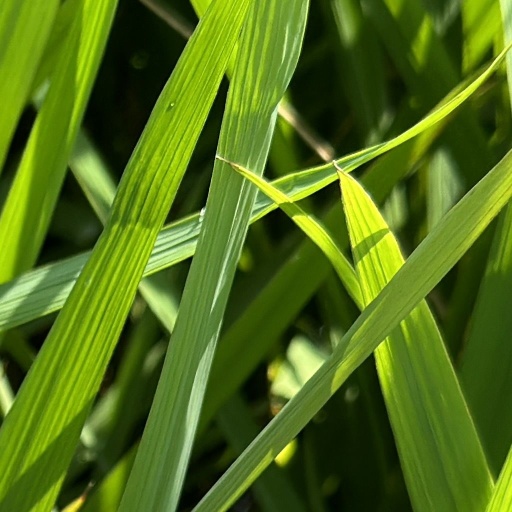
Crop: rice